Gentian Muça

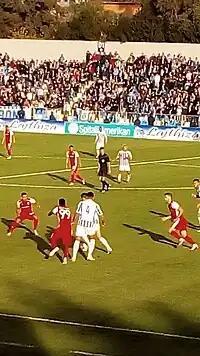
Muça (4#) in action during the inaugural match of Selman Stërmasi Stadium against Skënderbeu Korçë.

On 12 June 2015, Tirana and Kukësi reached an agreement for the loan of Muça at Kukësi for the club's Europa League matches. However, on 29 June 2015, it was the president Safet Gjici confirmed that Muça with play with Kukësi for the entire 2015–16 season. Later Muça flew out to Austria to link up with the rest of the squad where he made several appearances in friendly matches, showing a good form ahead of Europa League matches.